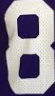
Number: 8